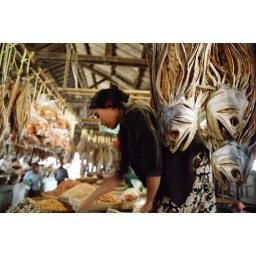
dried fish in sittue market